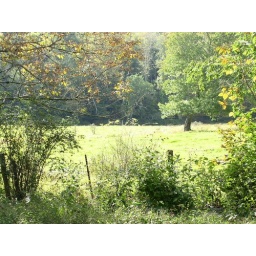
The cows were under the tree but they left before I could take the picture.